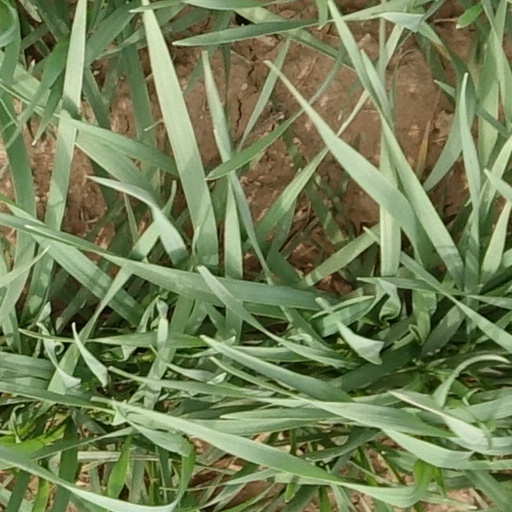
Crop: wheat